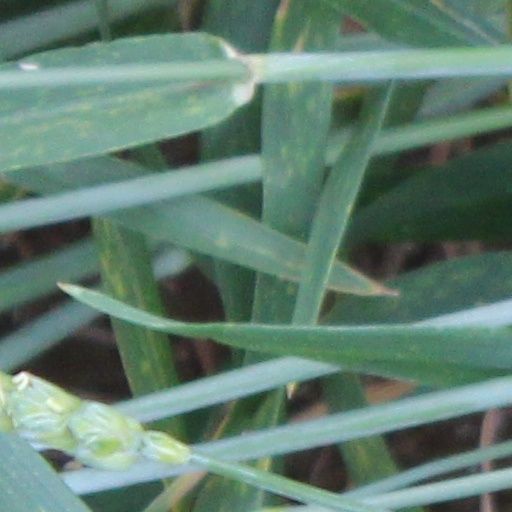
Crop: wheat